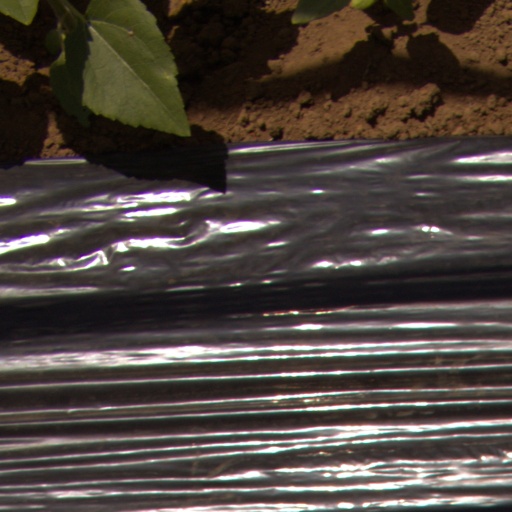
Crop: Jerusalem artichoke